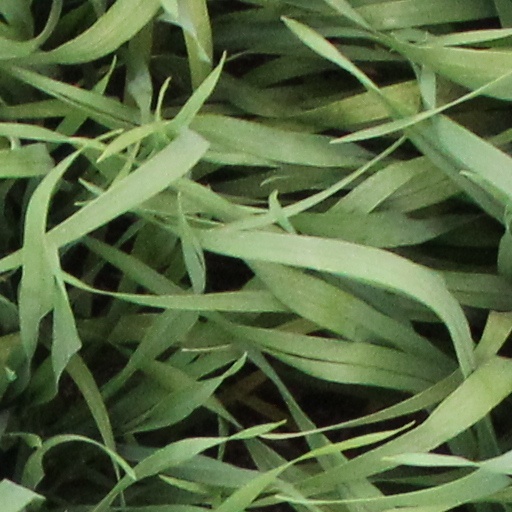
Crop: wheat